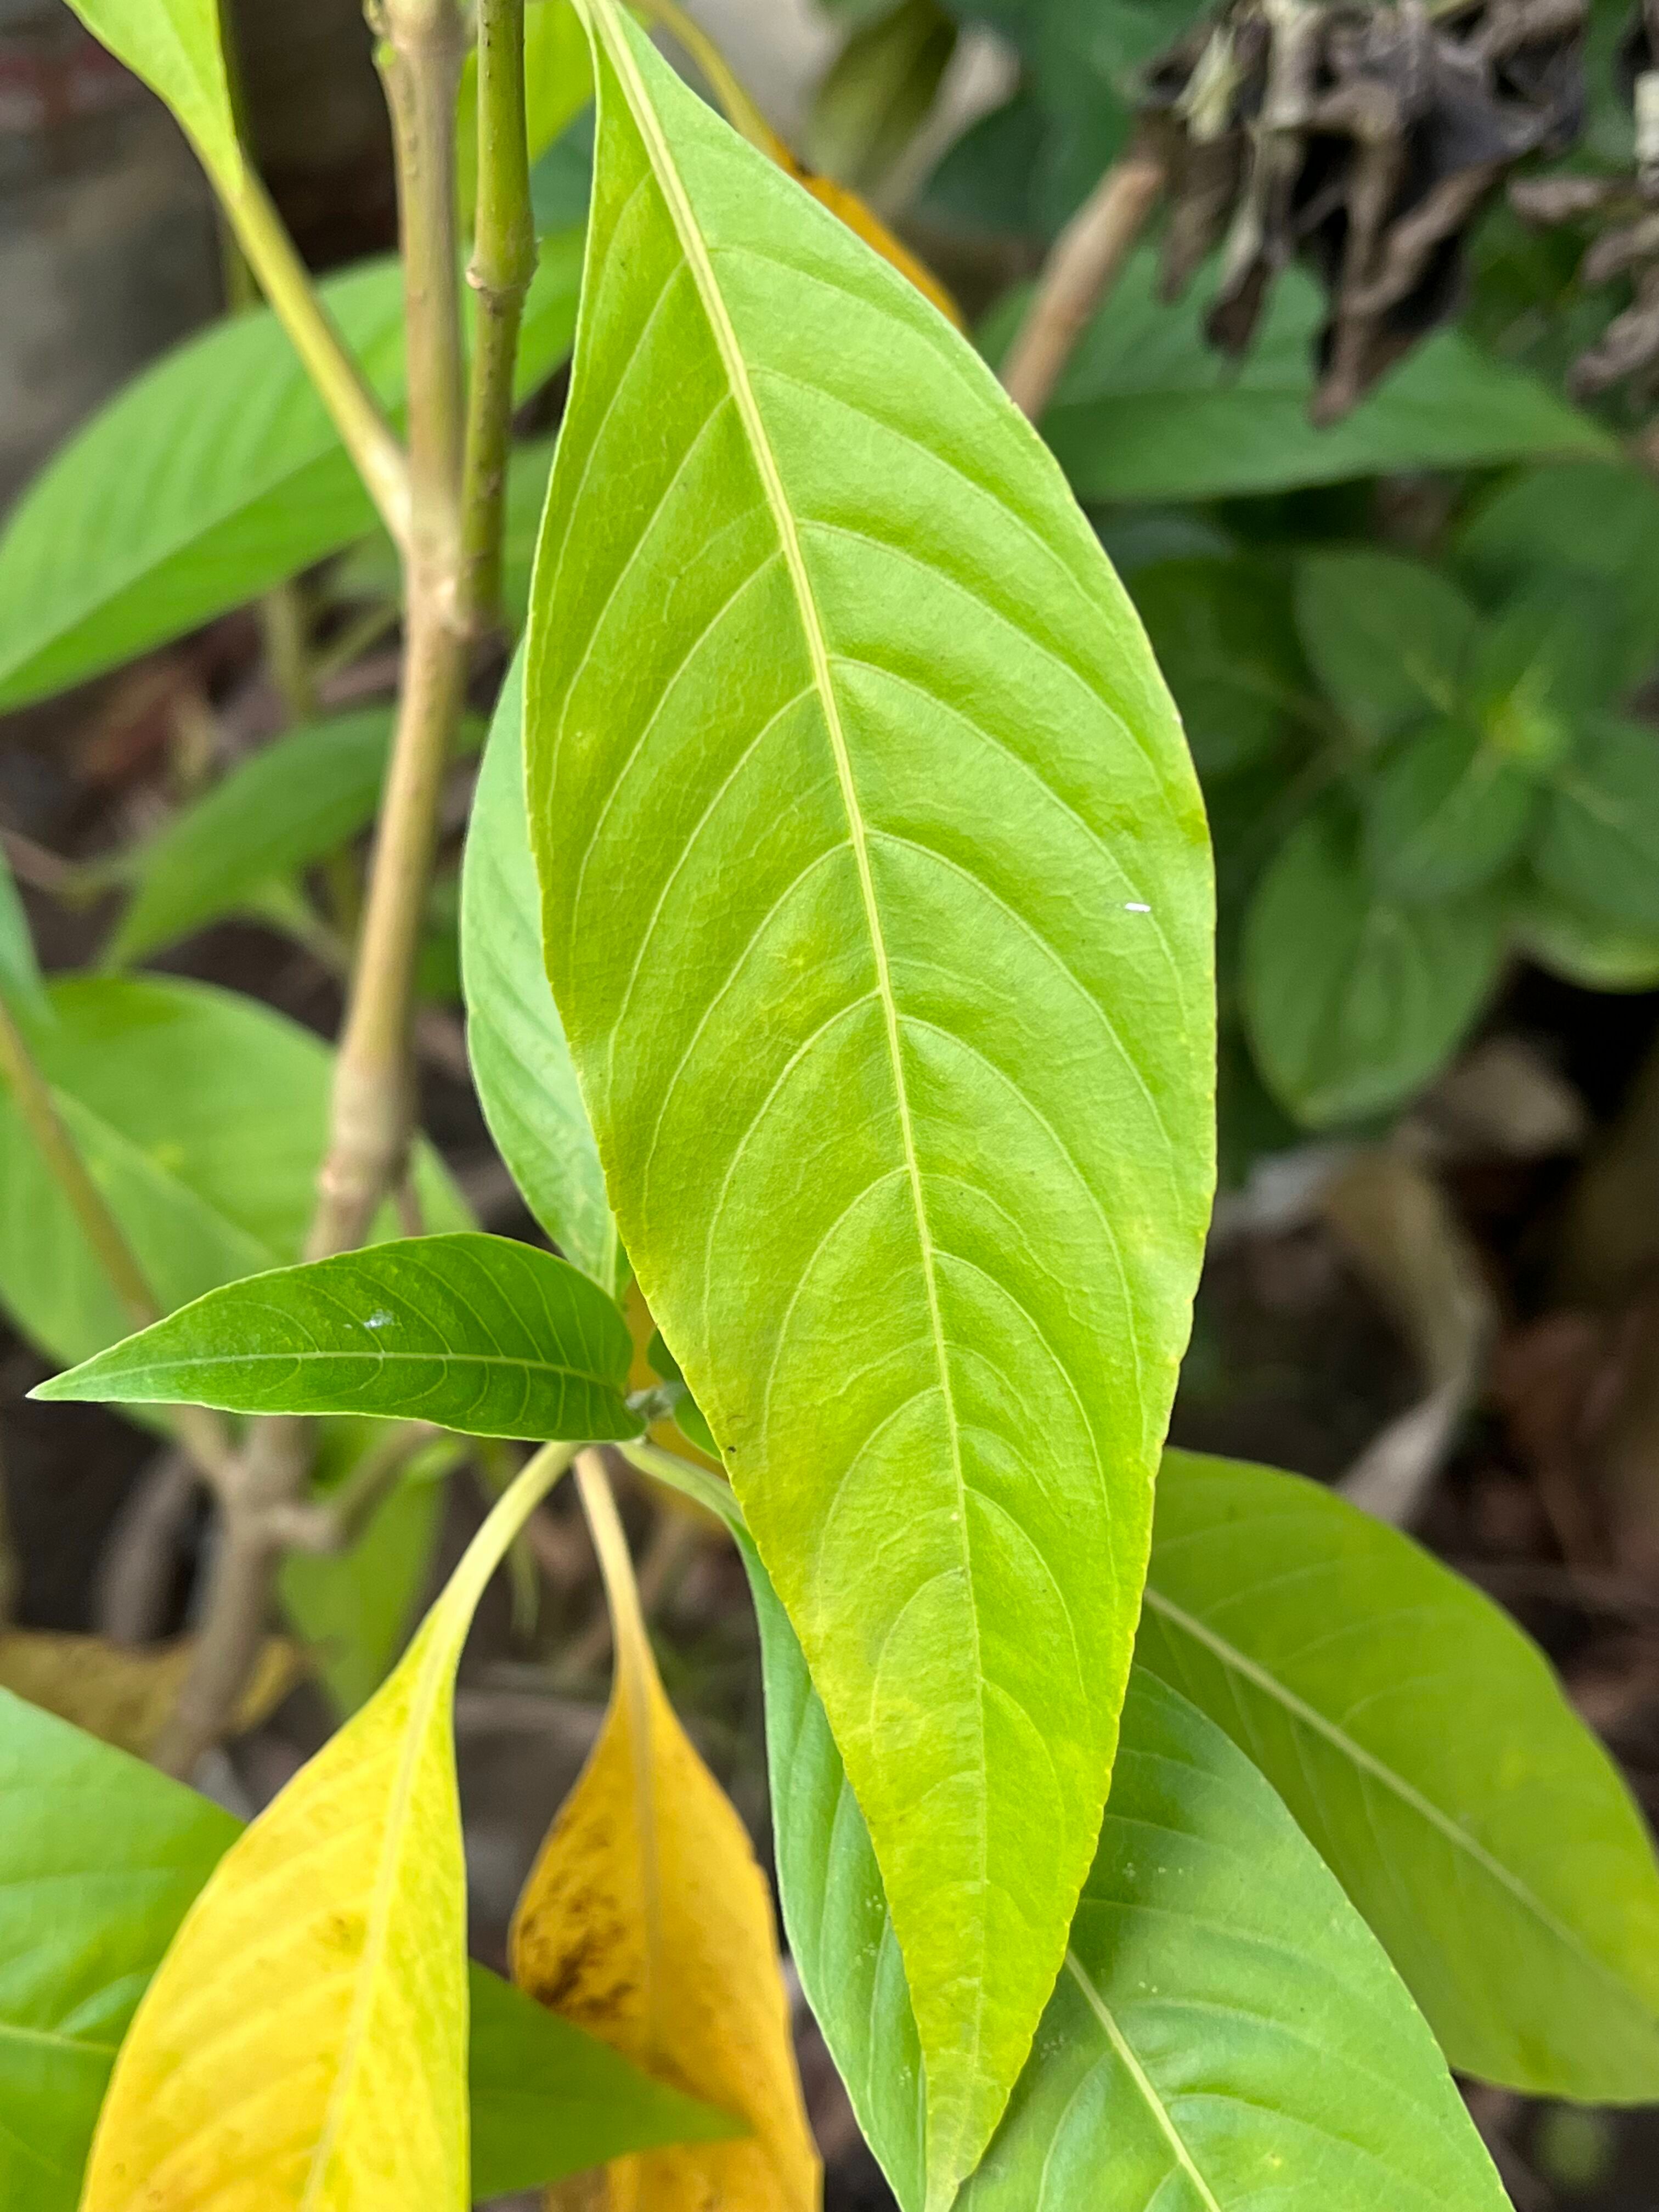
Plant species: justicia-adhatoda